Australian rules football in Europe

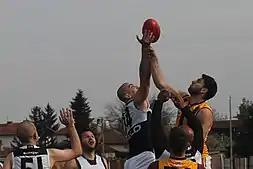
Action from the first interclub match in Bulgaria in 2019

Australian rules football is played in Europe at an amateur level in a large number of countries. The oldest and largest leagues are those in the United Kingdom, Ireland and Denmark, in each of these nations there are several established clubs, and organised men's, women's and juniors programs. The British AFL has now expanded into Welsh, Scottish and English leagues. The Danish AFL has been responsible for the expansion of Australian Football into Sweden, Finland, Iceland and Norway. The governing body for Australian Football in Europe was founded in Frankfurt in January 2010; the body was initially called the European Australian Football Association, but changed its name to AFL Europe at a general assembly meeting in Milan in October of the same year. It currently has 22 member nations. AFL Europe, with backing of the AFL in Australia has overseen a large improvement in the organisation of Australian football in Europe.